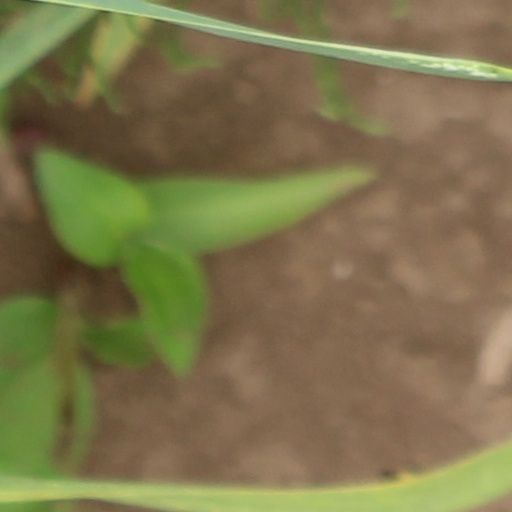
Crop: wheat